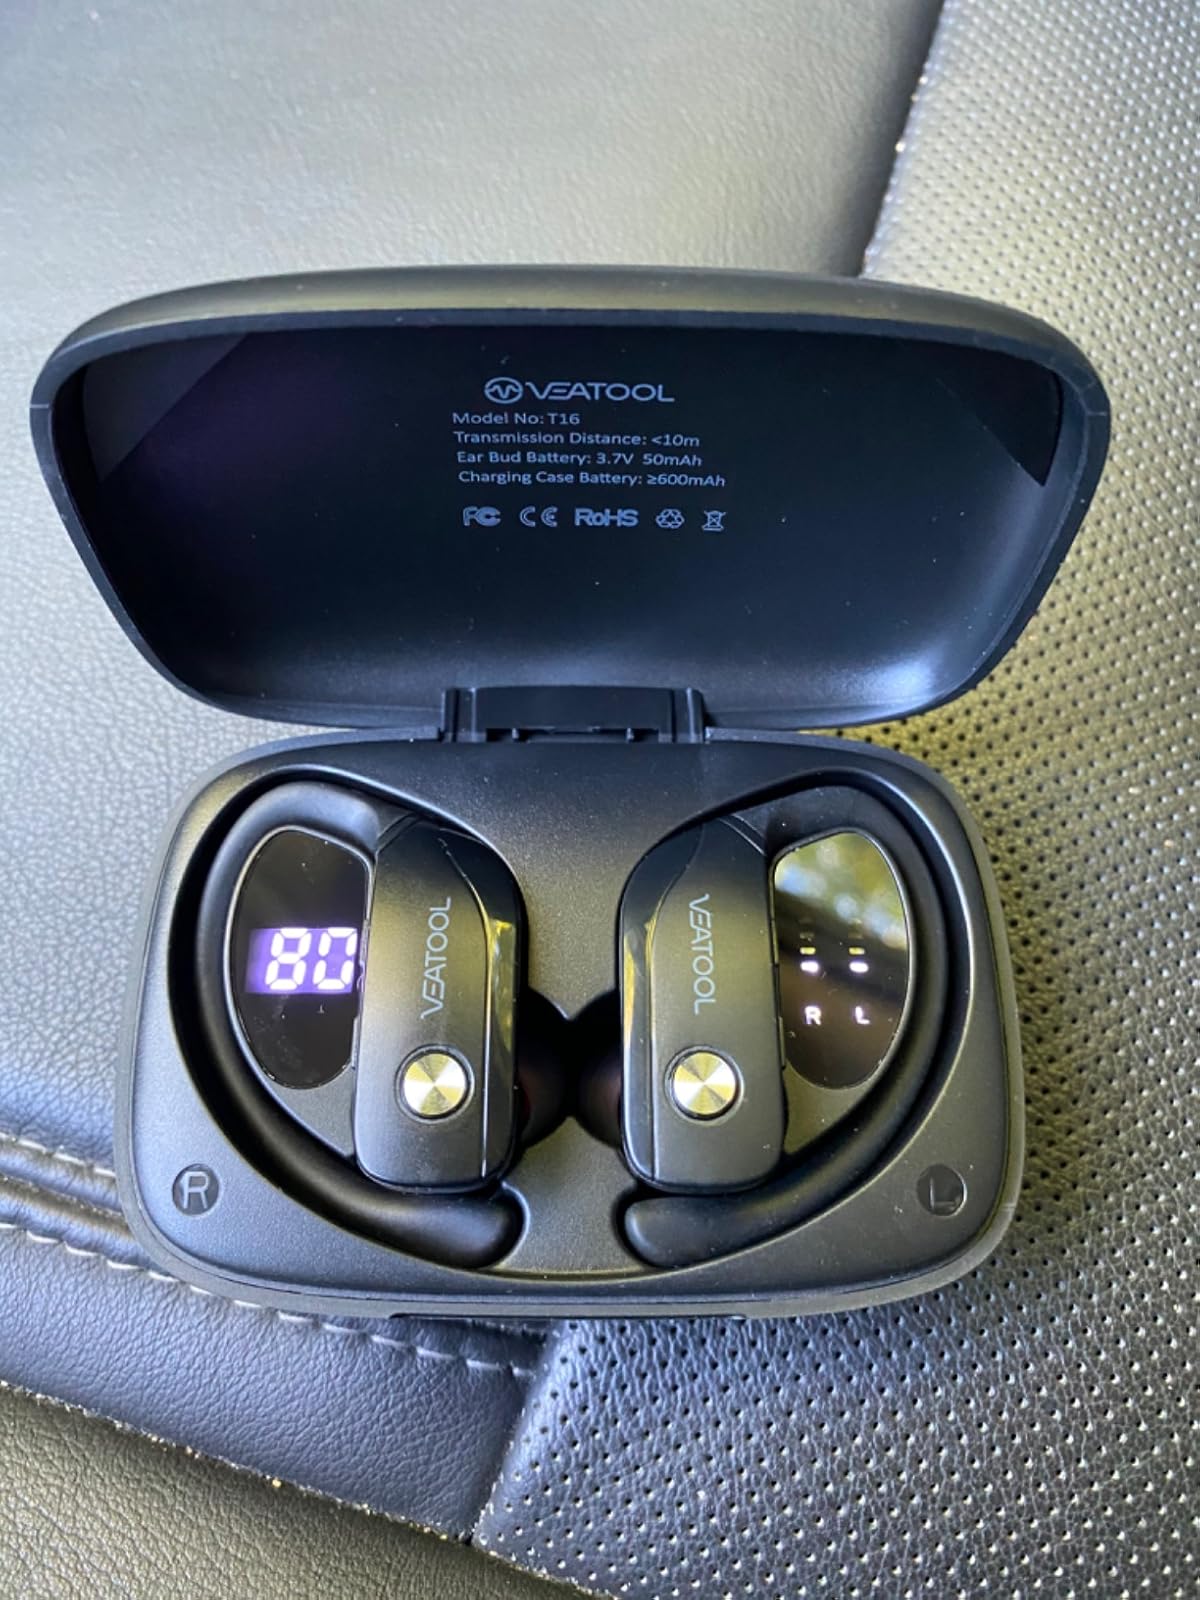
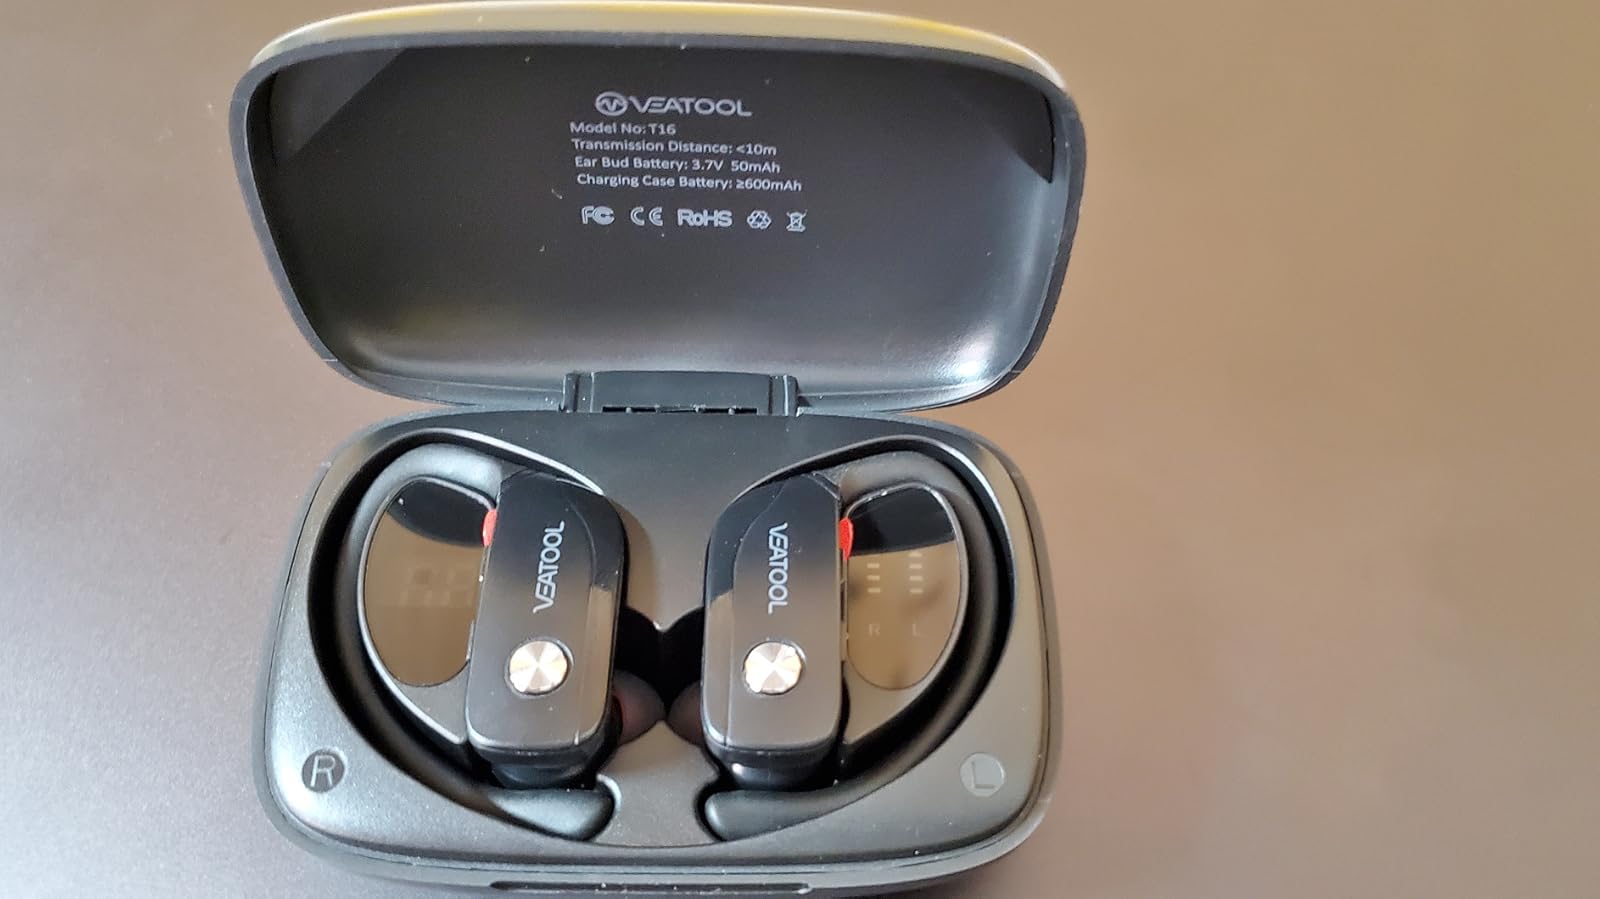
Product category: earbuds
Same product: yes